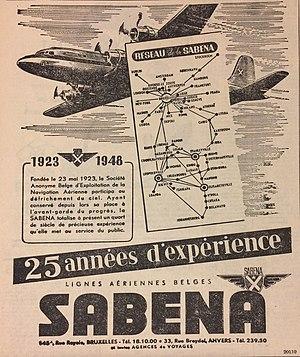
Publicité de la Sabena dans la Libre Belgique le 14 mai 1948
La ligne aérienne Belgique-Congo, désigne l'ensemble des voies aériennes reliant la Belgique au Congo belge et au Ruanda-Urundi et exploitées par des vols réguliers durant l'époque coloniale. Étroitement liée à la Sabena qui y détenait un monopole d'État, la ligne impériale Belgique-Congo est créée en 1935 et est opérée jusqu'en 1960, année d'indépendance du Congo. Elle trouve cependant sa source dix ans avant son inauguration, en 1925, quand Edmond Thieffry rallie la colonie en plusieurs semaines.